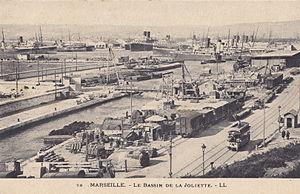
Carte postale ancienne éditée par LL, n°78
Le Grand port maritime de Marseille, précédemment connu comme « port autonome de Marseille » est un établissement public de l'État français, qui exerce conjointement des missions de service public administratif et des missions de service public à caractère industriel et commercial, et dont la tutelle de l'État est exercée par la Direction générale des Infrastructures, des Transports et de la Mer du ministère de la transition écologique et solidaire.
Le Vieux-Port de Marseille est le plus ancien port de Marseille, ainsi que le centre historique et culturel de la ville depuis sa fondation sur ce site durant l'Antiquité. Le port était le centre économique de Marseille jusqu'au milieu du XIXᵉ siècle, ouvert sur le commerce de la mer Méditerranée puis des colonies françaises. Les activités portuaires de commerce furent ensuite déplacées vers d'autres sites plus au nord : les bassins de l'actuel grand port maritime de Marseille.